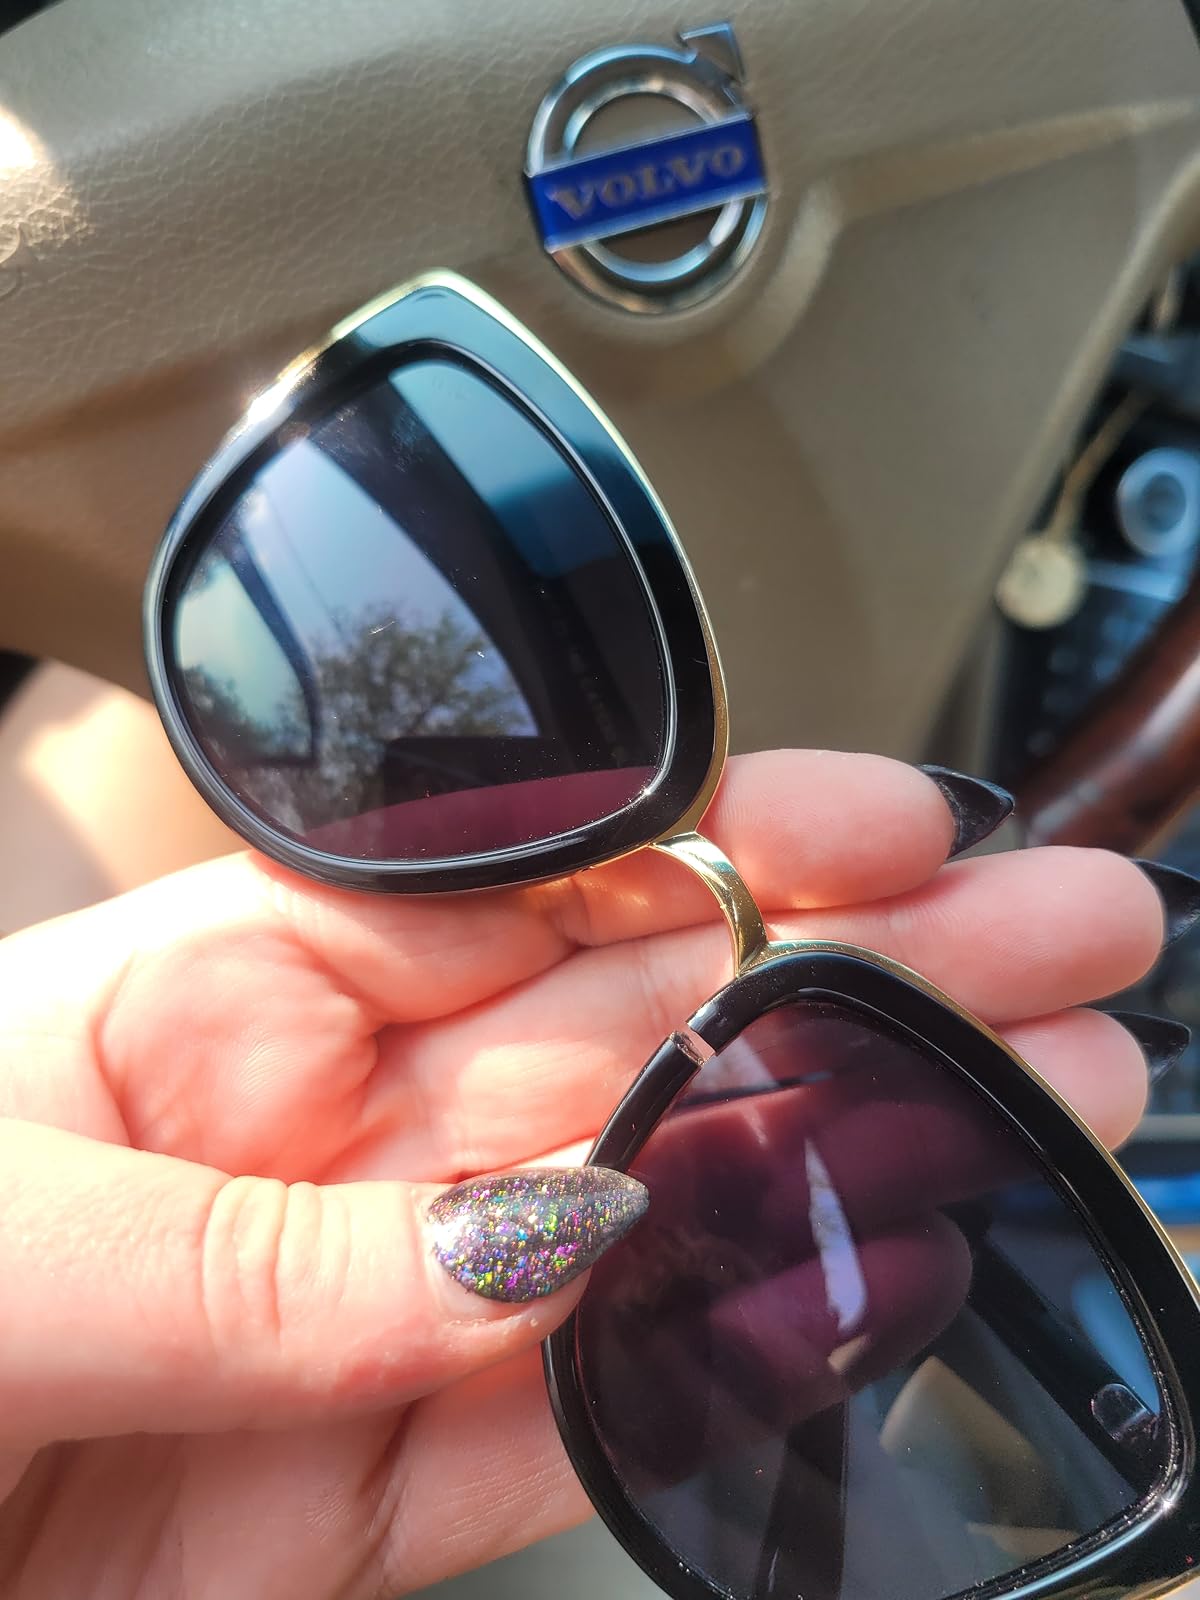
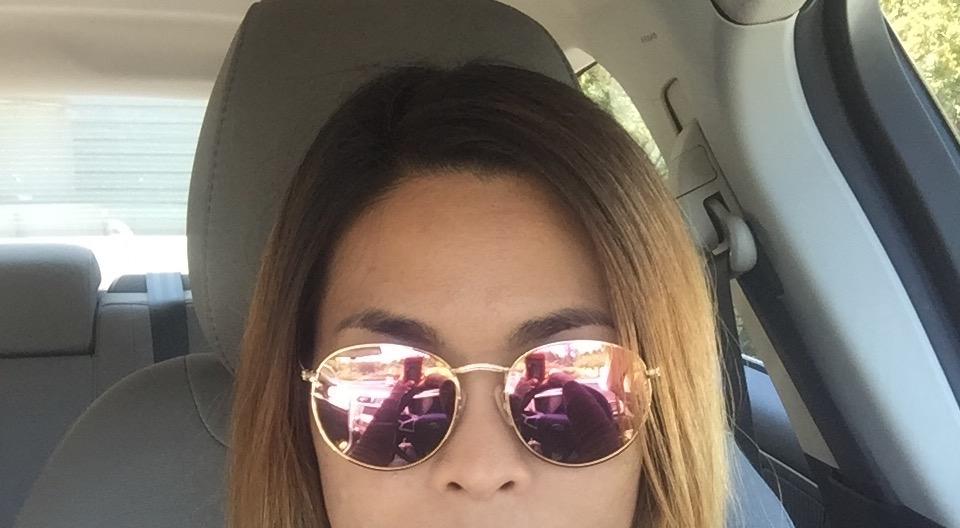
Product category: accessories_sunglasses
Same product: no